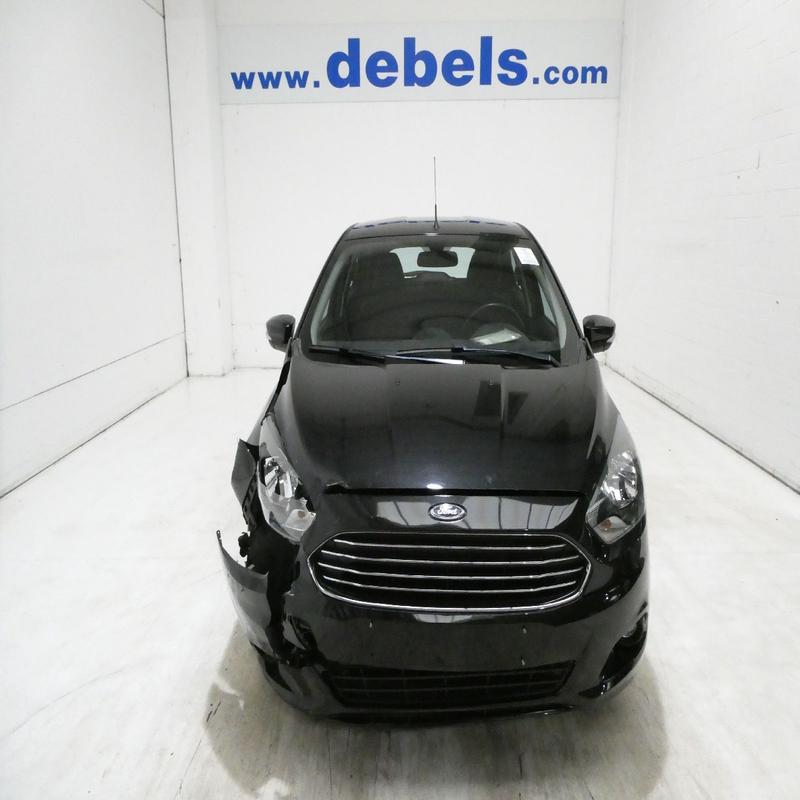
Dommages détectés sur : pare-choc avant, feu avant droit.
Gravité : majeur